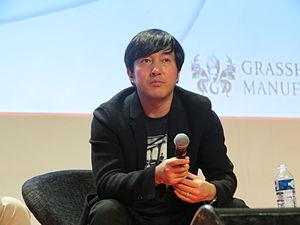
Suda Goichi au Toulouse Game Show 2012
Goichi Suda alias Suda51, né le 2 janvier 1968, est le président du studio de développement de jeux vidéo Grasshopper Manufacture.